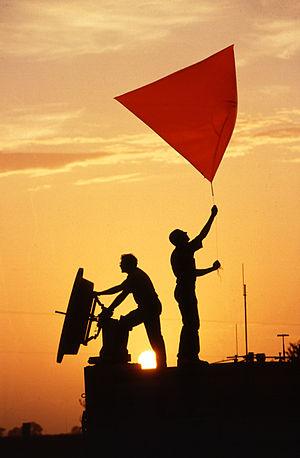
Un ballon-sonde est un ballon à gaz utilisé dans les domaines de la météorologie et de l'astronautique. Il s'agit d'un ballon libre non habité, utilisé pour faire des mesures locales dans l'atmosphère grâce à un certain nombre d'instruments mis à bord dans une nacelle appelée radiosonde, ainsi que d'un réflecteur radar ou d'un système de radiolocalisation pour le suivre et donc déterminer la vitesse des vents. Le ballon-sonde a été inventé par Gustave Hermite en 1892.